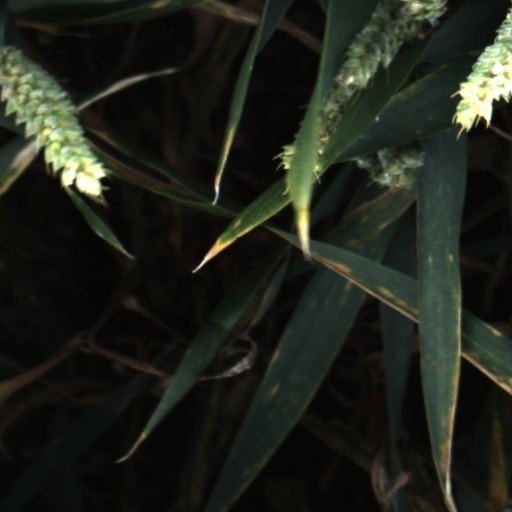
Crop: wheat